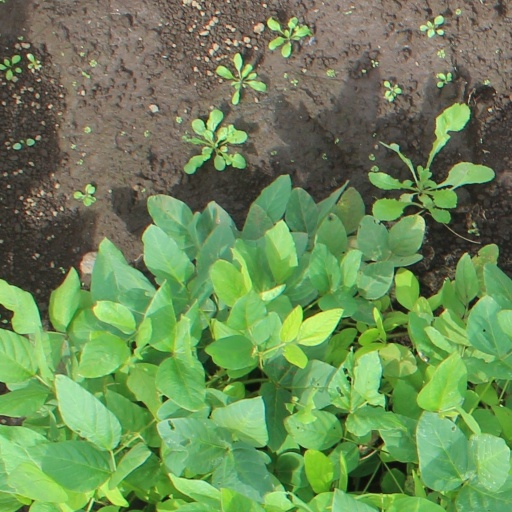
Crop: soybean